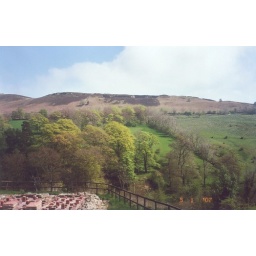
Looking out over the bath house area (lower left) over the valley and into the hills.